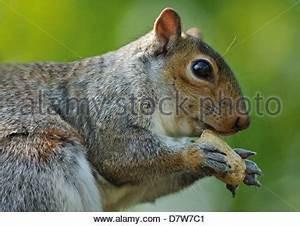
squirrel